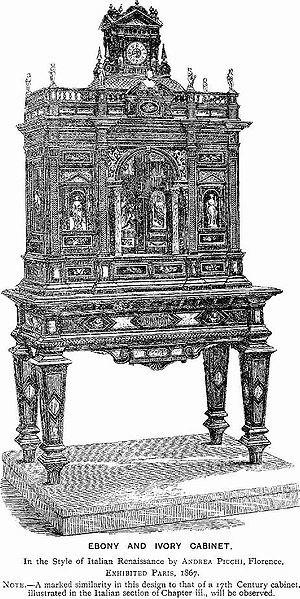
La Renaissance fut une révolution touchant simultanément les arts, les sciences, la philosophie, l’organisation de la société. Elle débute au début du XVᵉ siècle en Italie. Les idées de la Renaissance se propageront dans de nombreux pays d’Europe, surtout à partir du XVIᵉ siècle. En France, la Renaissance se developpe en quatre phases originales prenant naissance dès la fin du règne de Charles VIII et s'achevant progressivement alors que survient la mort de Henri IV.